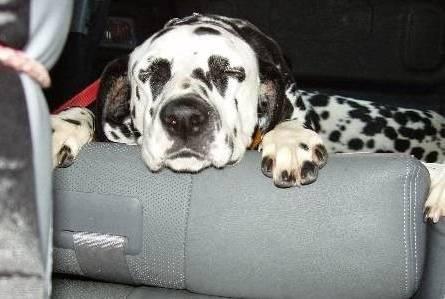
dog